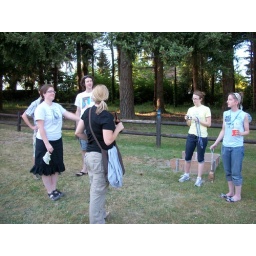
Rehearsal in the horse shoe lane